Daniel Oerther

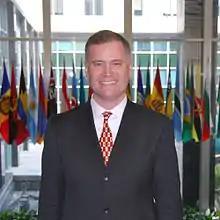
Daniel Oerther at the United States Department of State in 2015

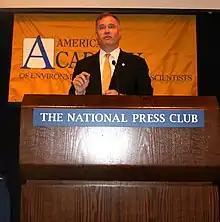
Daniel Oerther addressing the 2016 AAEES Spring Meeting

In 2023, Oerther was elected vice president of the Council of Engineering and Scientific Specialty Boards. In 2024, he was elected president, and in 2025 he was re-elected president for an additional year.